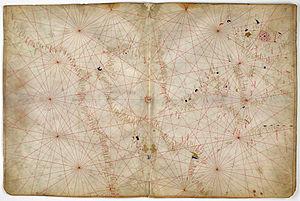
L'atlas de Pinelli–Walckenaer est un atlas, composé de 7 portulans, réalisé par un cartographe italien anonyme vers la fin du XIVᵉ siècle. Il est conservé à la British Library de Londres, sous la cote Add Ms. 19510. Son nom provient de ses premiers propriétaires, la famille Pinelli de Venise, qui a conservé l'atlas pendant de nombreuses années, jusqu'à ce qu'il soit acheté en 1790 par le baron Charles Athanase Walckenaer, à Paris.